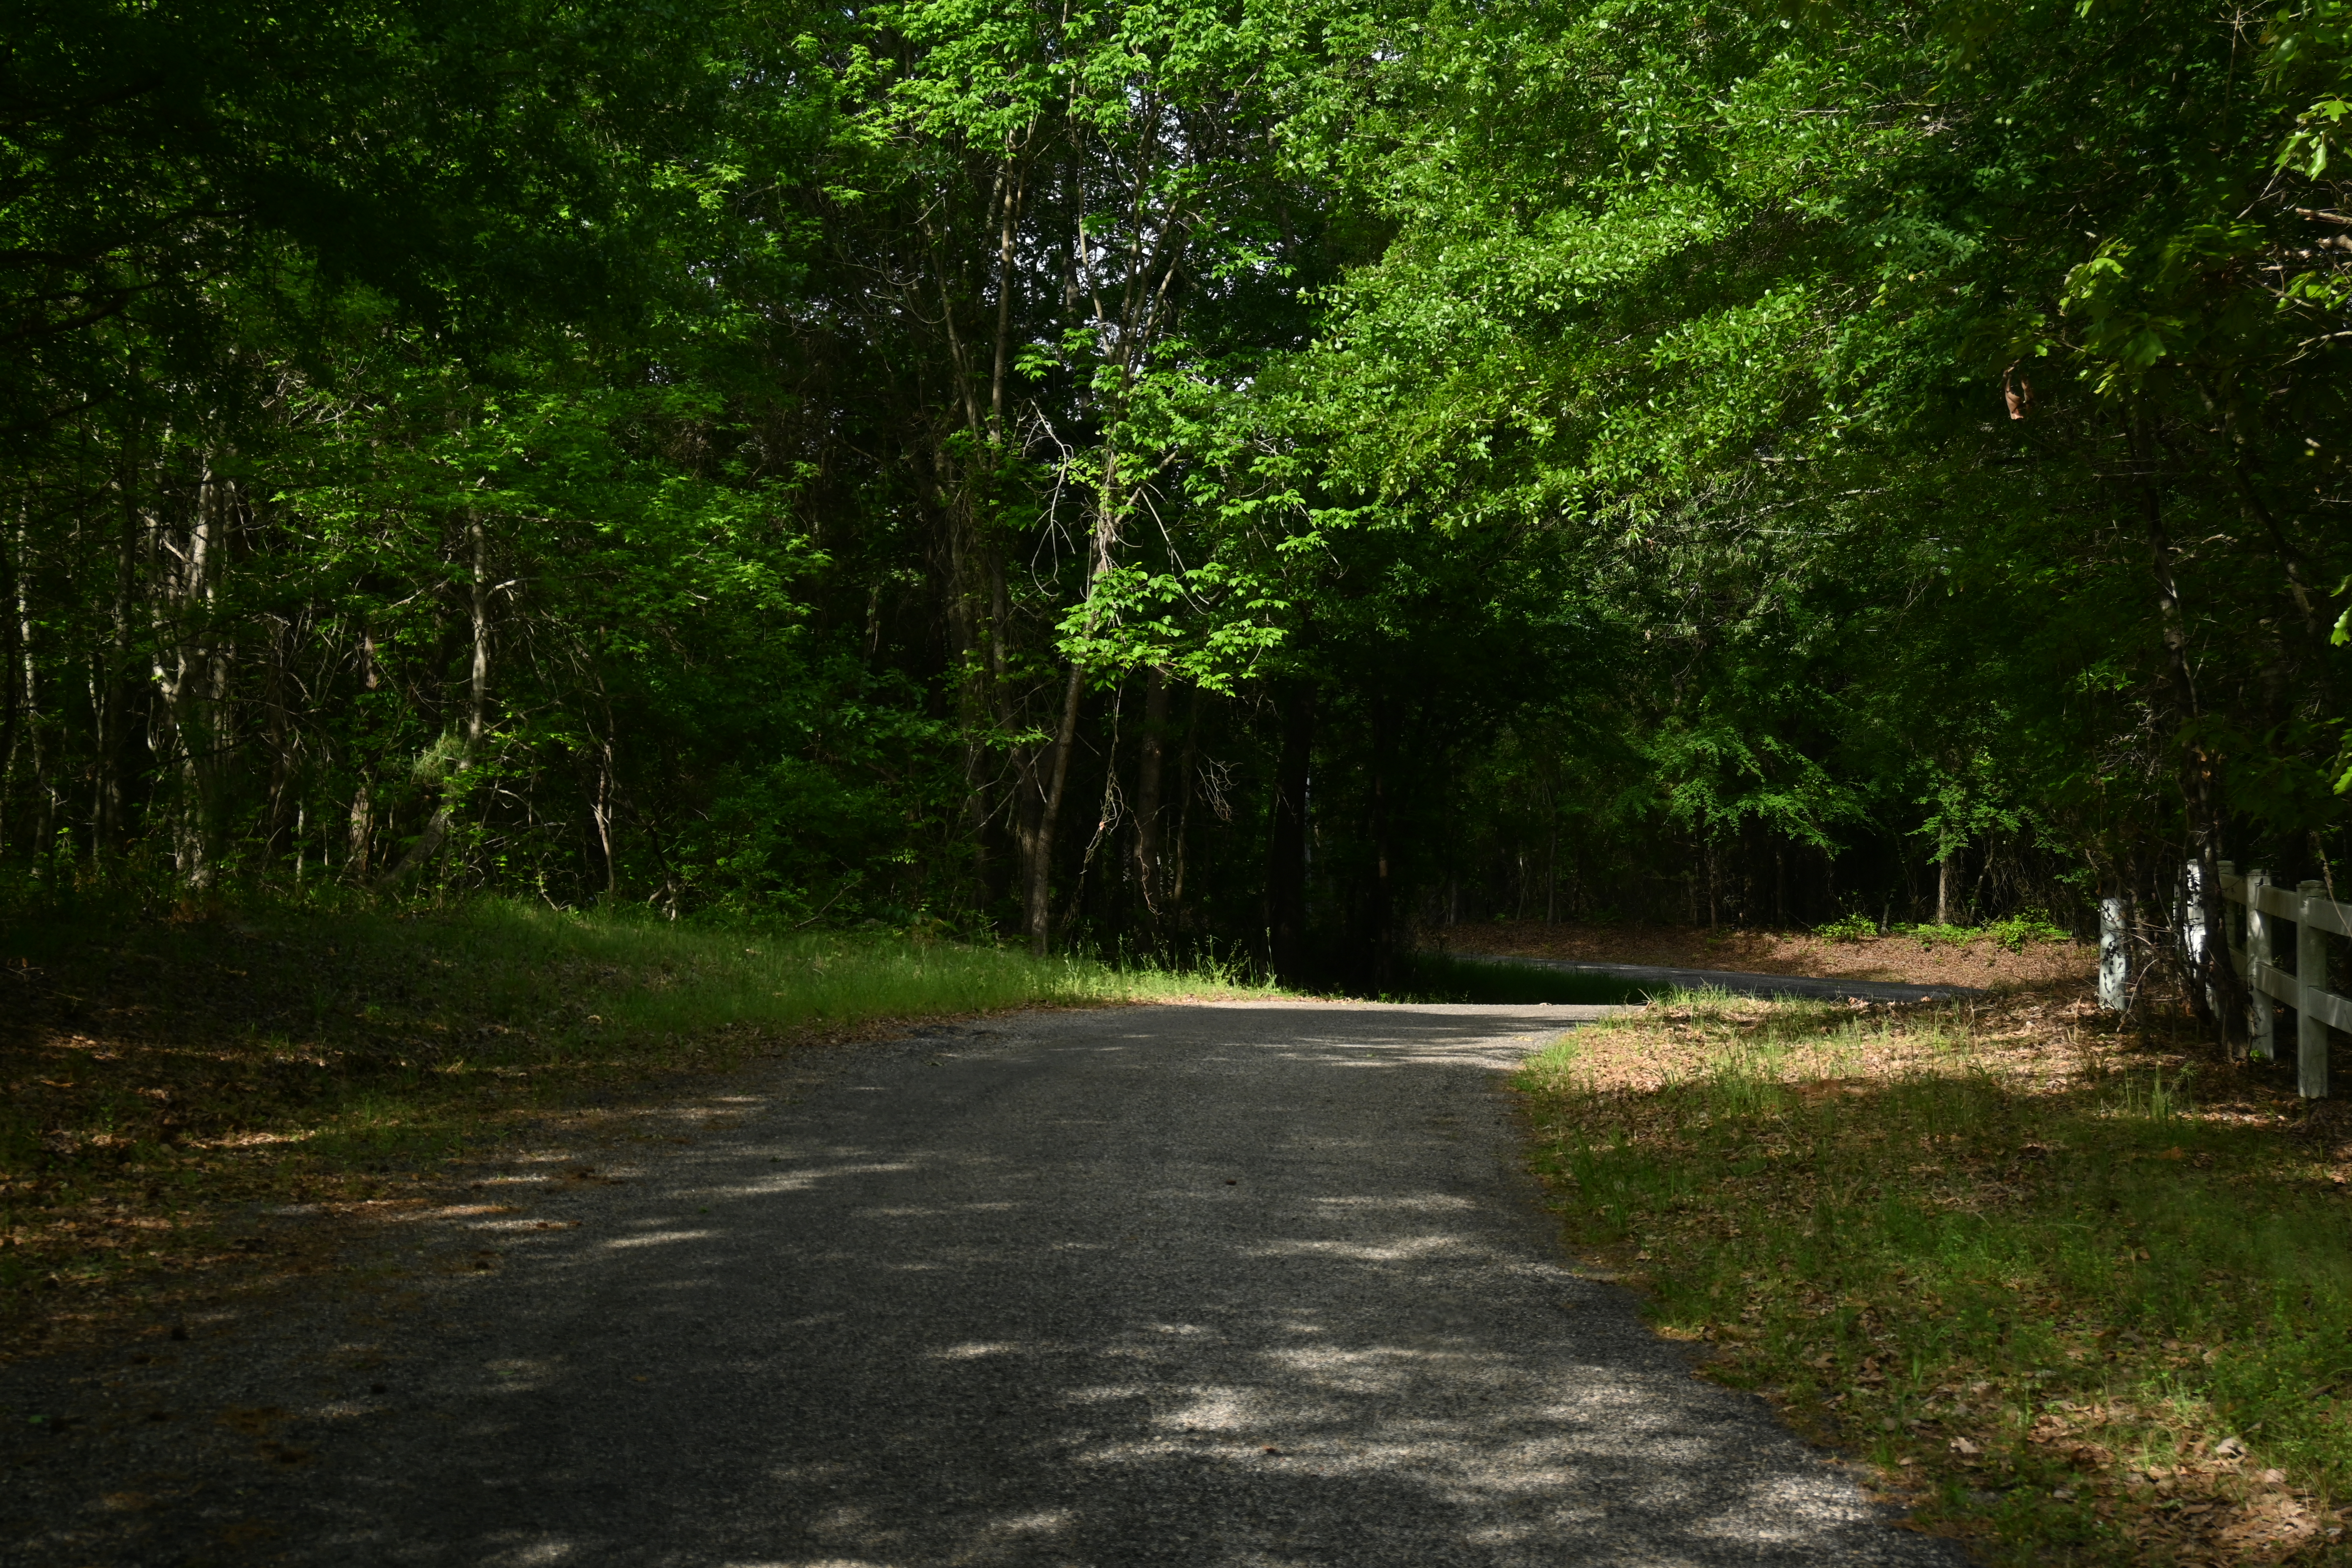
trees, green, shadows, sunlight, road, country, countryside, countryroad, asphalt, AsphaltRoad, outdoors, nature, texas, Scroggins, nikon, NikonZ50, plant, tree, road surface, shade, natural landscape, wood, land lot, thoroughfare, deciduous, Tints and shades, landscape, trunk, shrub, forest, grass, woodland, dirt road, wildlife, temperate broadleaf and mixed forest, trail, grove, lane, walkway, jungle, soil, nonbuilding structure, temperate coniferous forest, plantation, path, tropical and subtropical coniferous forests, Northern hardwood forest, shadow, street, old growth forest, valdivian temperate rain forest, grassland, garden, rainforest, driveway, spruce fir forest, subshrub, sidewalk